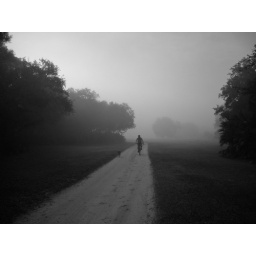
taken by chris on the boy bike ride